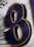
Number: 8